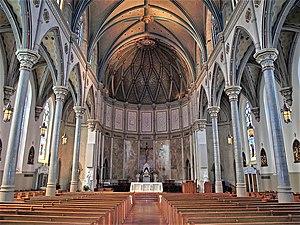
La cathédrale Saint-Paul est la cathédrale catholique du diocèse de Birmingham aux États-Unis dans l'Alabama. Elle se trouve dans le centre-ville de Birmingham. Cet édifice de style néogothique anglais est inscrit au Registre national des lieux historiques. Les restes du père James Coyle, assassiné en 1921 par un membre du Ku Klux Klan, vont être bientôt transférés du cimetière d'Elmwood, où ils se trouvent, pour reposer dans la crypte de la cathédrale.